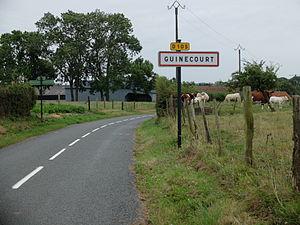
Vue d'une entrée de la commune de Guinecourt.
Guinecourt est une commune française située dans le département du Pas-de-Calais en région Hauts-de-France.